Anthony Velonis

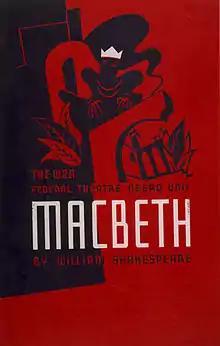
Lafayette Theater in Harlem

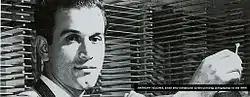
A portrait of Velonis, likely created during the 1930s.

Velonis began working for the federal WPA in 1935. He kept this position until 1936 or 1938, at which point he began working in the graphic art division of the Federal Art Project, which he ultimately led.